Pope Alexander VIII

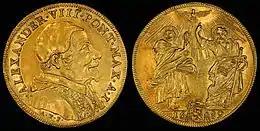
Pope Alexander VIII depicted on a gold quadruple Italian scudo from 1689. Saints Peter and Paul on the reverse. Engraved by Antonio Travani, a goldsmith and medalist in Rome.

Pope Innocent X appointed him to the cardinalate and in 1652 at the request of the Venetian government and he was made the Cardinal-Priest of San Salvatore in Lauro. He was appointed as Bishop of Brescia in 1654 and later received episcopal consecration in the church of San Marco in Rome. He would spend a quiet decade in his diocese. He opted to be Cardinal-Priest of San Marco in 1660 and resigned as Bishop of Brescia in 1664. Ottoboni also opted to become Cardinal-Priest of Santa Maria in Trastevere in 1677 and later as Cardinal-Priest of Santa Prassede in 1680. He later became the Cardinal-Bishop of Sabina in 1681 and then to Frascati in 1683. His last swap was that of Porto e Santa Rufina in 1687.